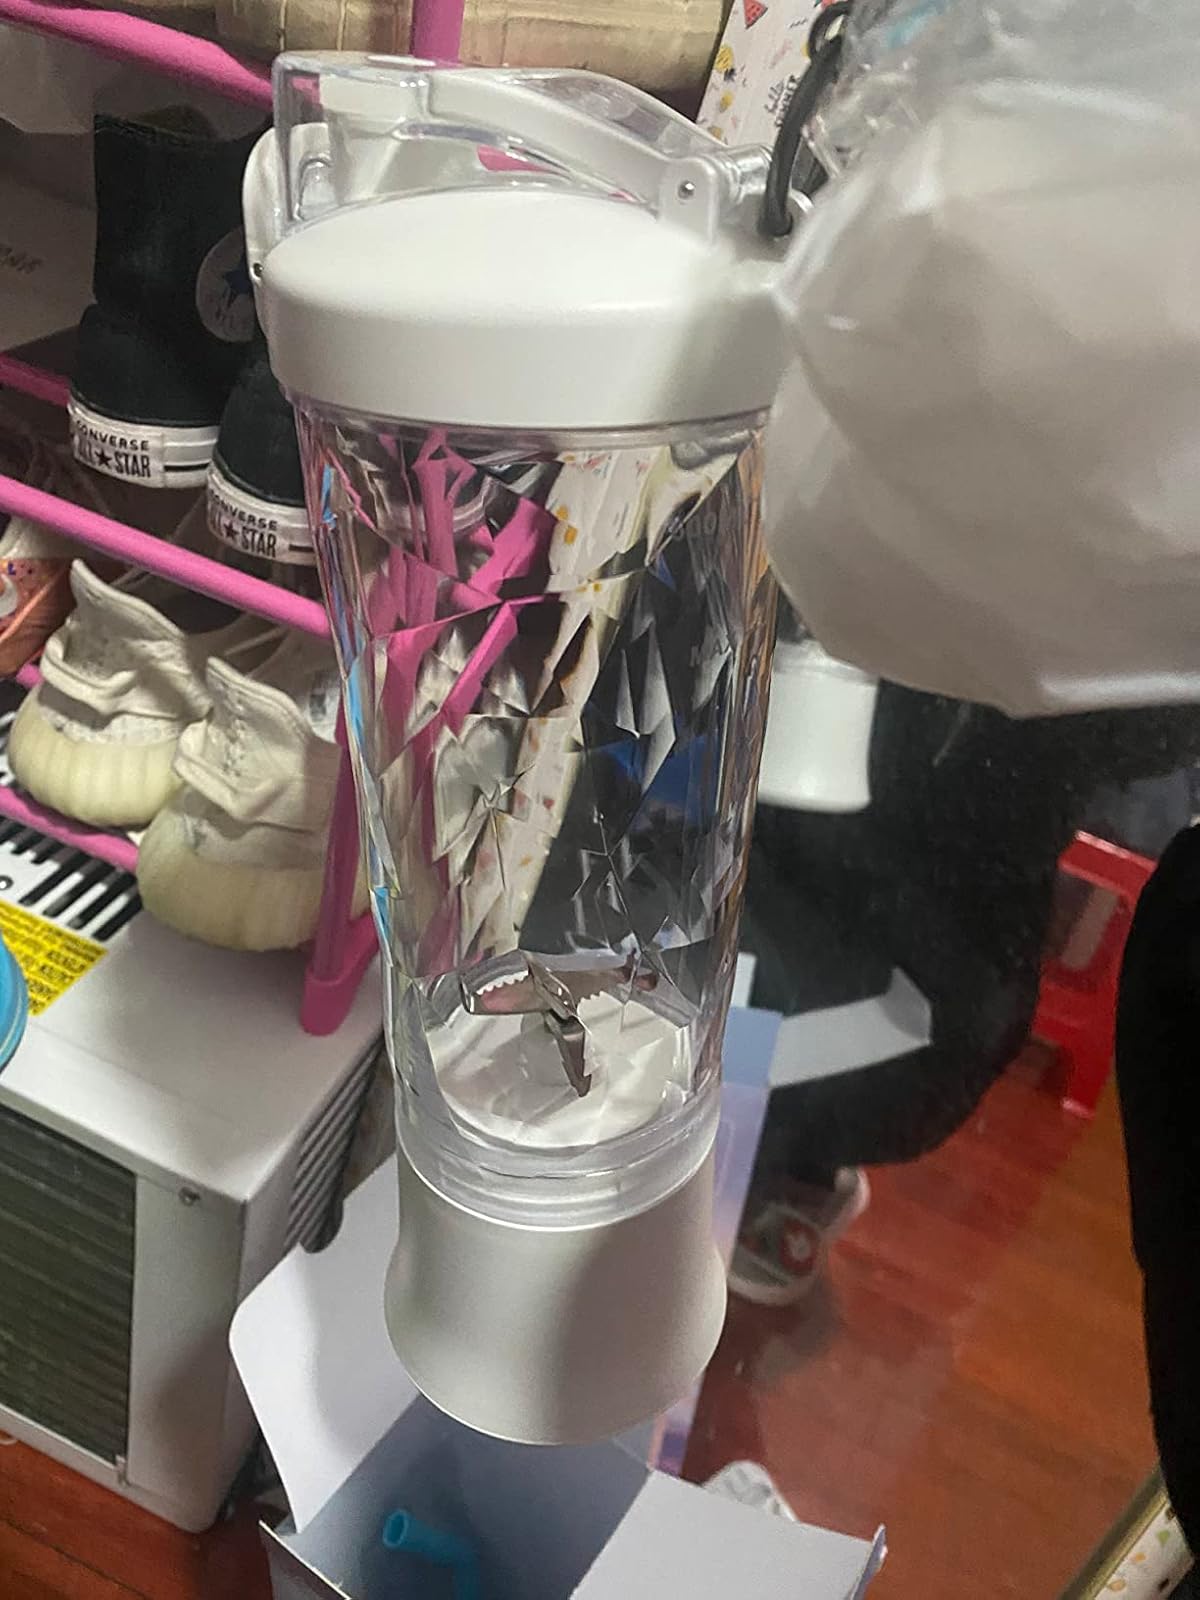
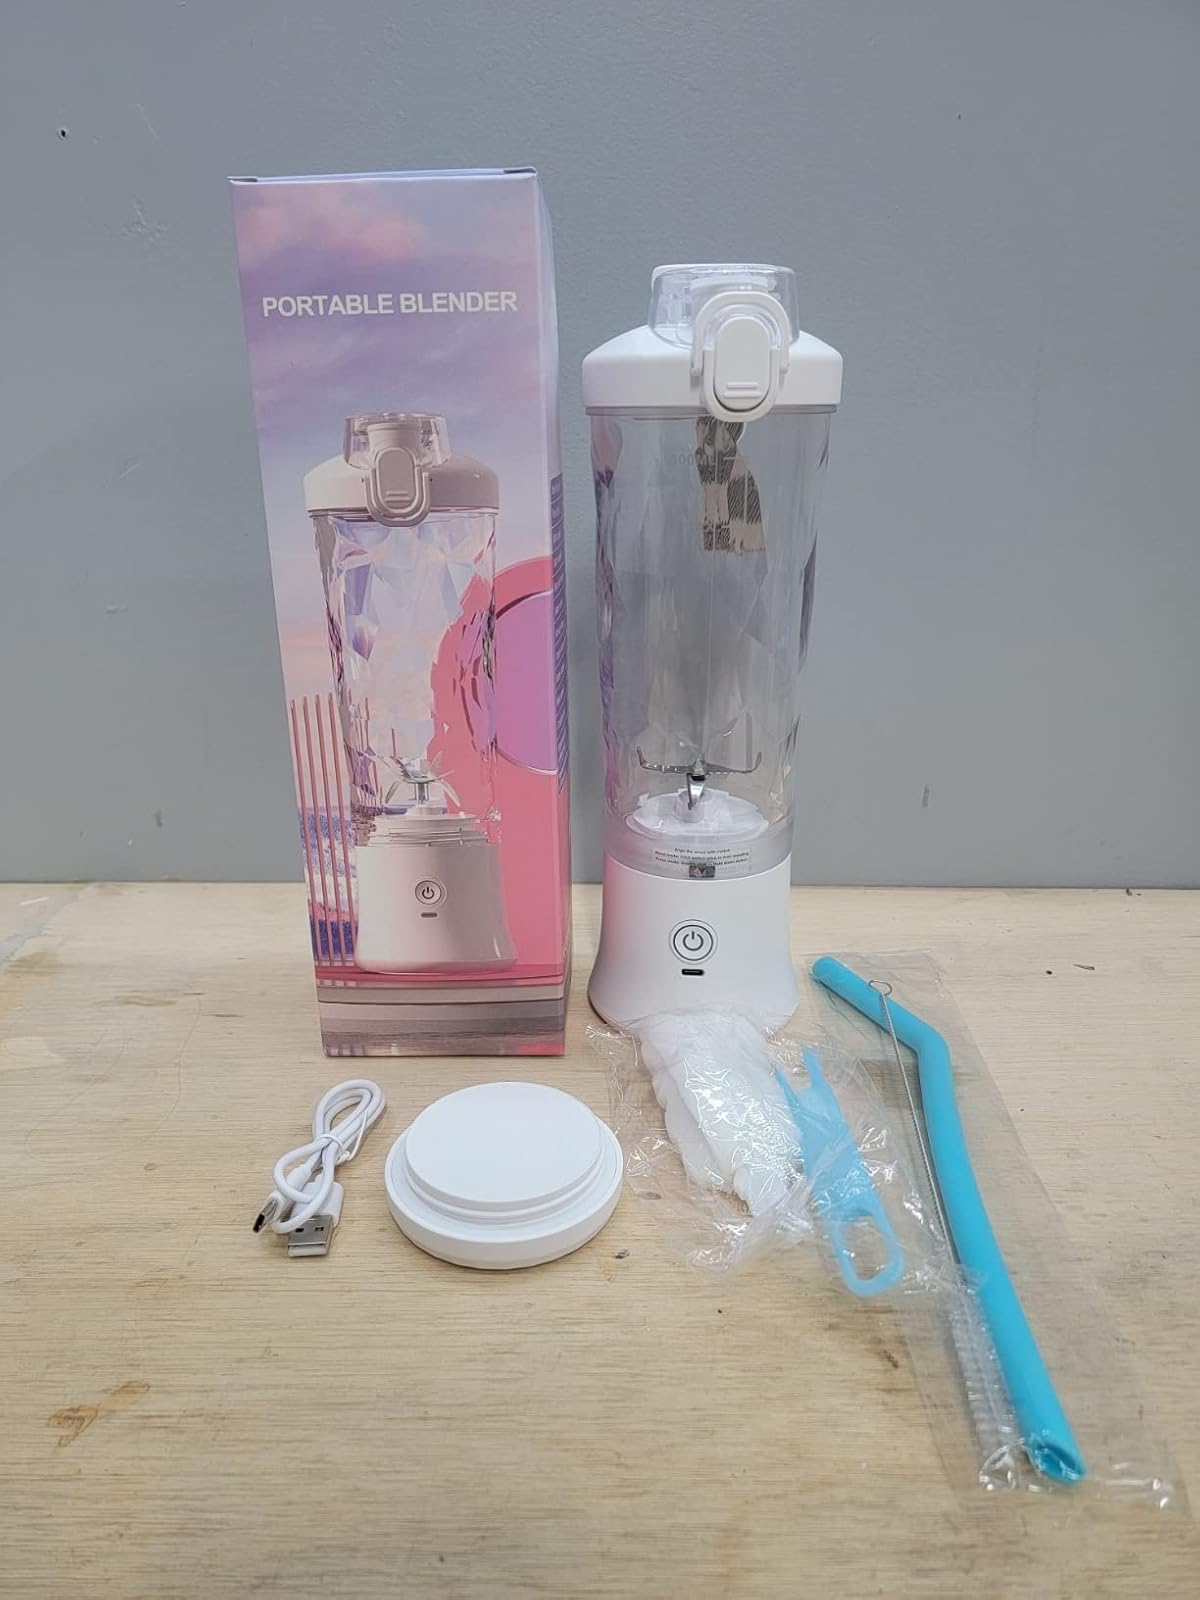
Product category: items_blender
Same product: yes